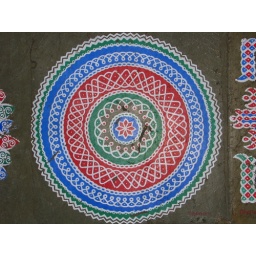
The floor of the market area in Tirumala was decorated with these rangolis.